Redfern railway station

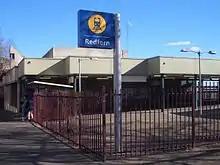
Former Gibbons Street entrance

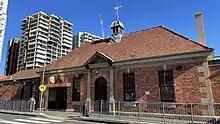
Lawson Street entrance

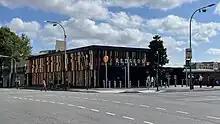
Gibbons Street entrance, opened in November 2018

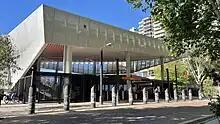
Marian Street entrance, opened in October 2023

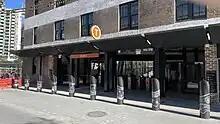
Little Eveleigh Street Entrance, opened in October 2023

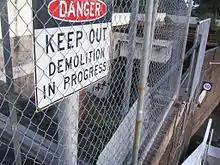
Incomplete platforms

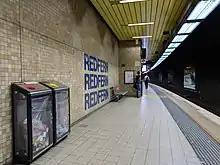
Underground platforms serve the Eastern Suburbs & Illawarra Line

Redfern's natural landscape was defined by sand hills and swamps. The Carrahdigang, more widely known as the Cadigal people, valued the area for its abundant supply of food.